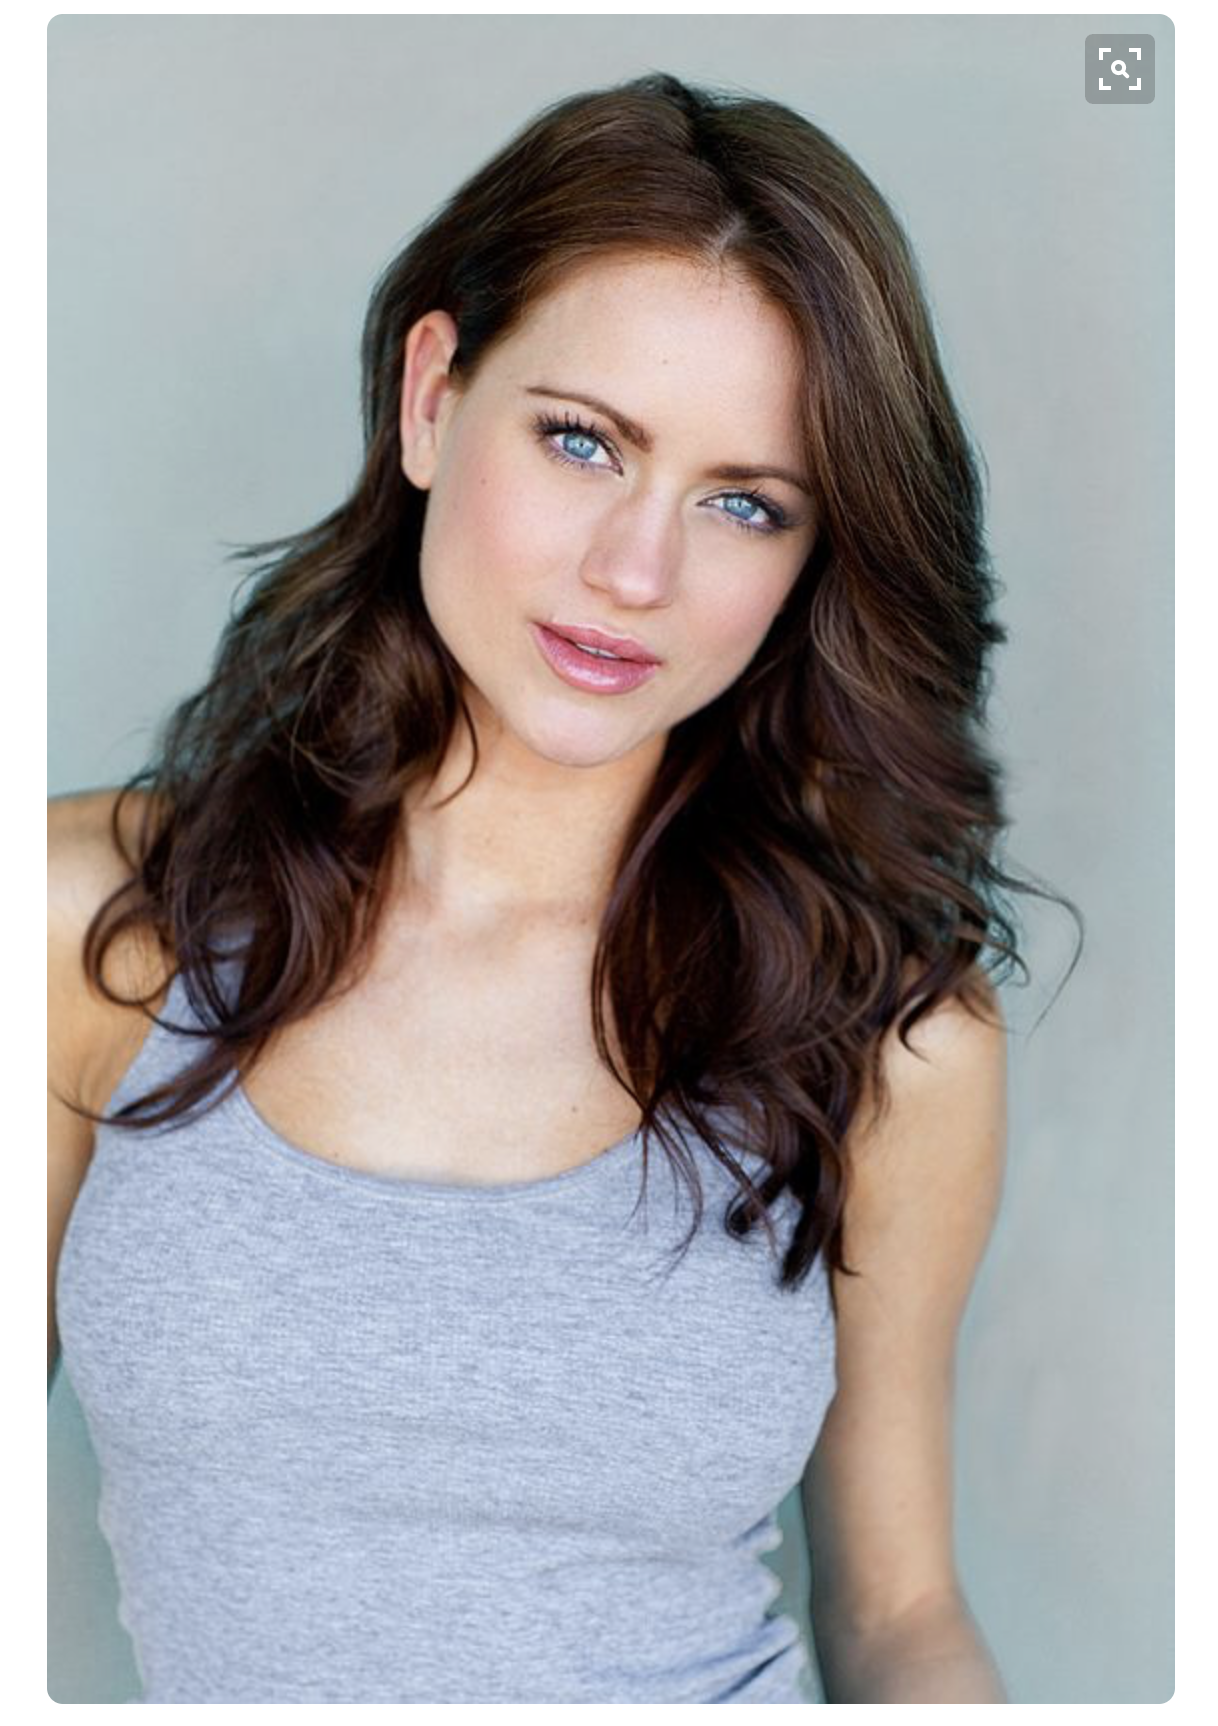
Gender: women